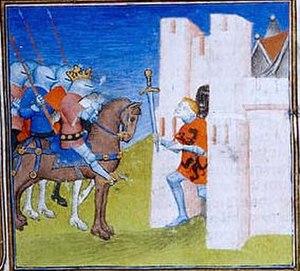
Grandes chroniques de France, Livre V, Chapitre 28. Hunald d'Aquitaine
Hunald Iᵉʳ ou Hunaud Iᵉʳ, né vers 705 et mort en 774, est duc d’Aquitaine et de Vasconie de 735 à 769.